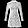
Label: Dress